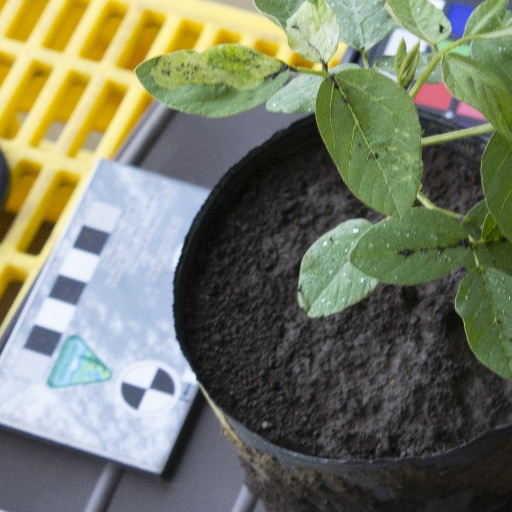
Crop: soybean